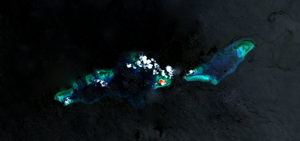
L'île Thitu est une île habitée de l'archipel de Spratleys, dont elle est la deuxième île la plus étendue, avec 37,2 hectares. Elle est sous contrôle des Philippines et revendiquée par la République populaire de Chine, la République de Chine et le Viêt Nam.